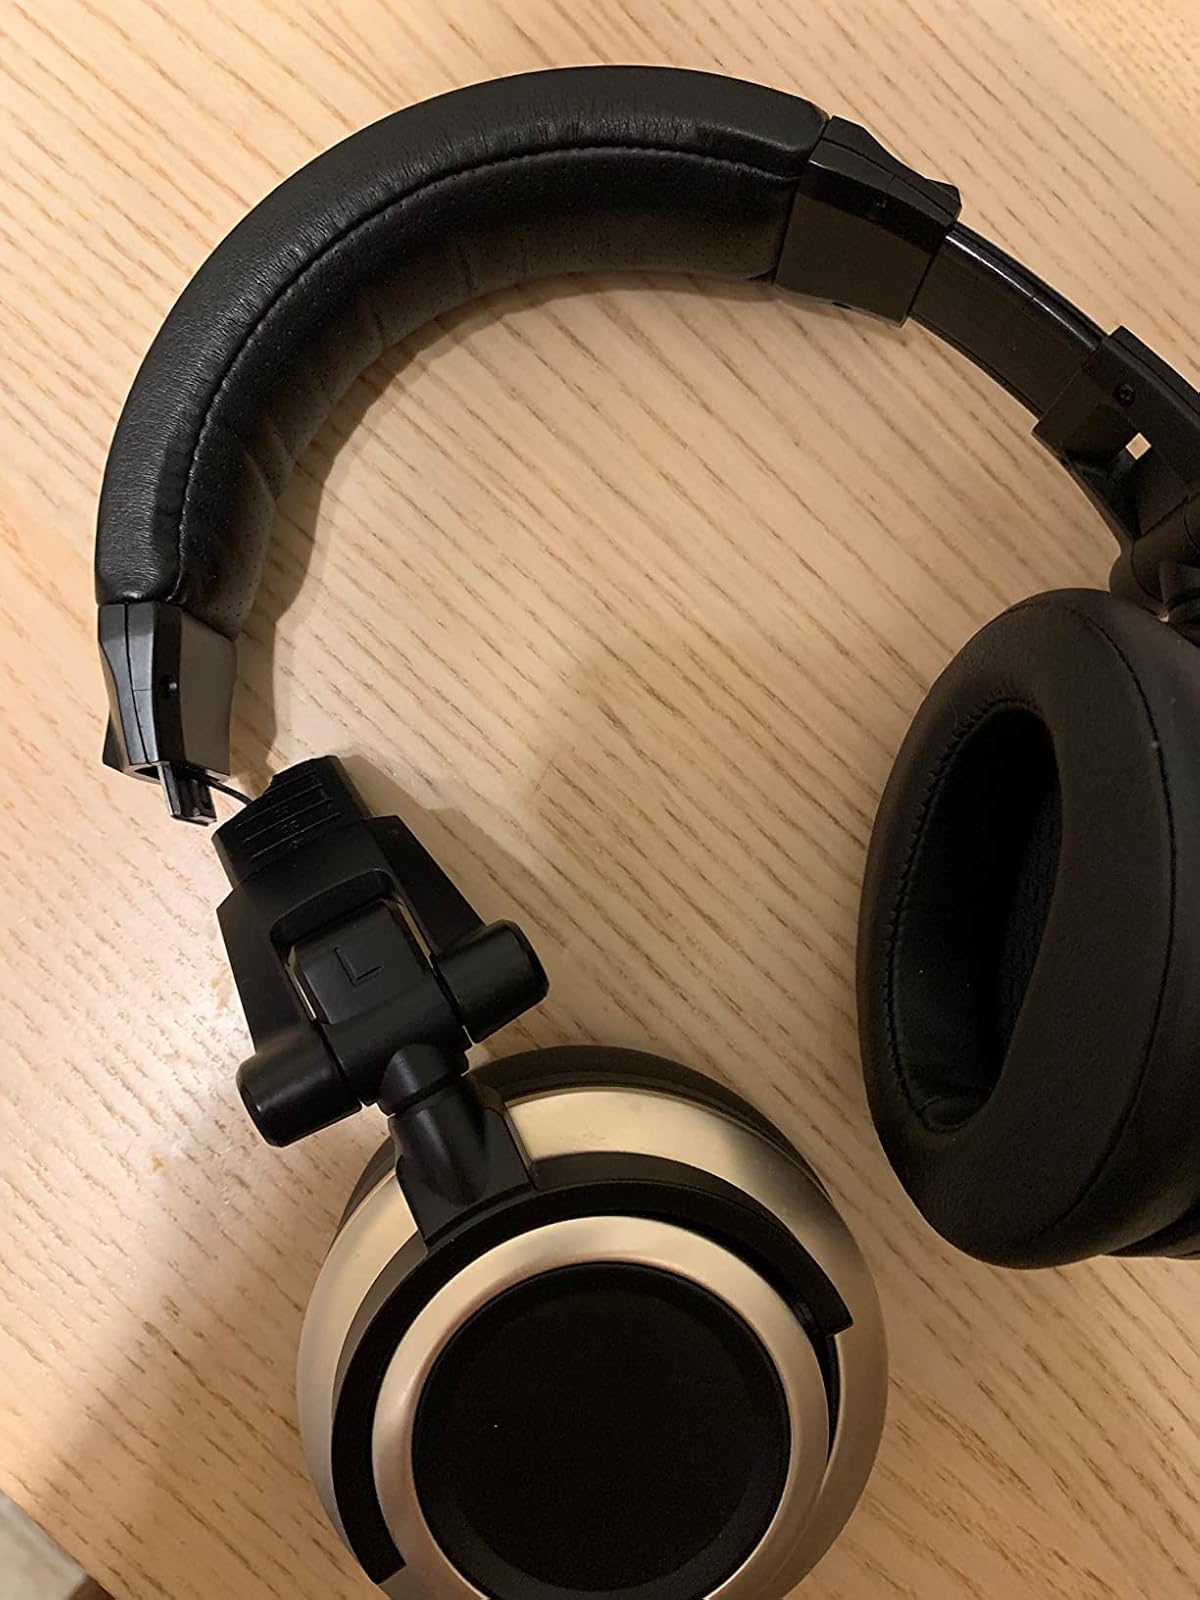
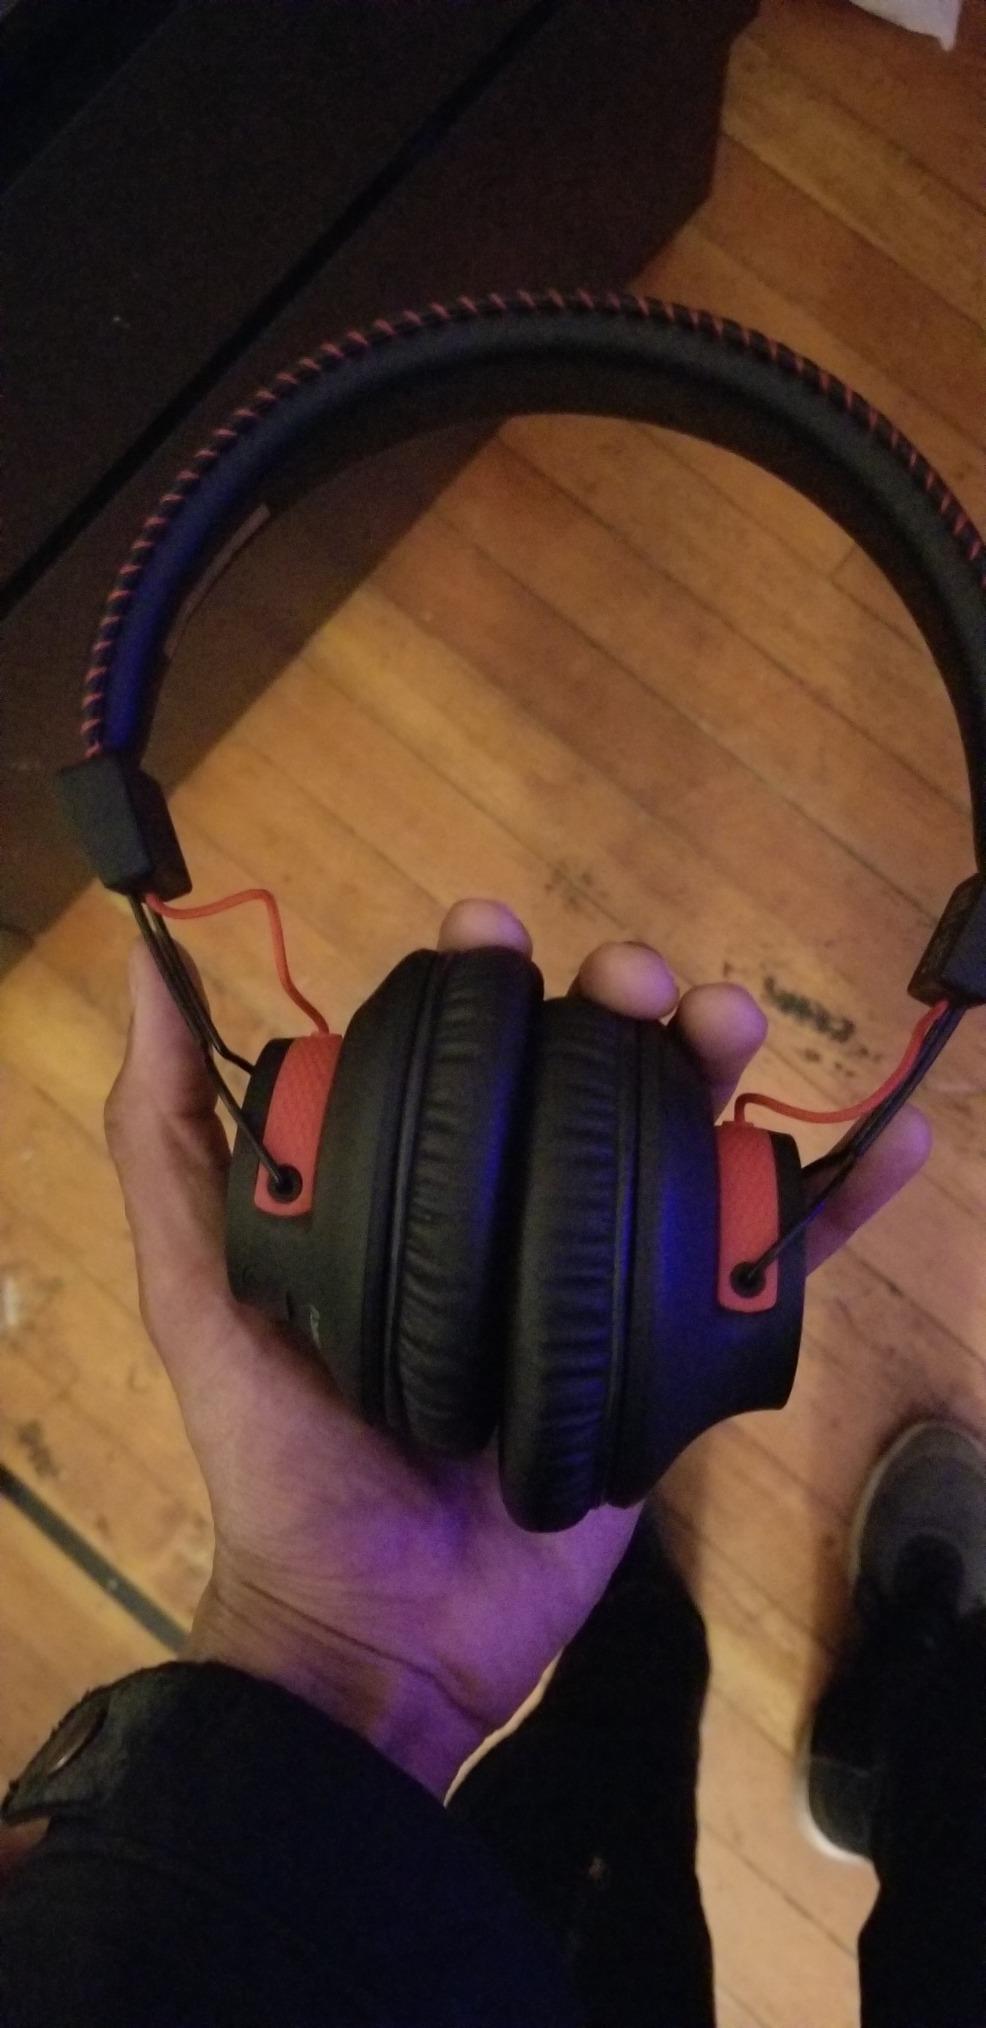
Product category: headphones
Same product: no